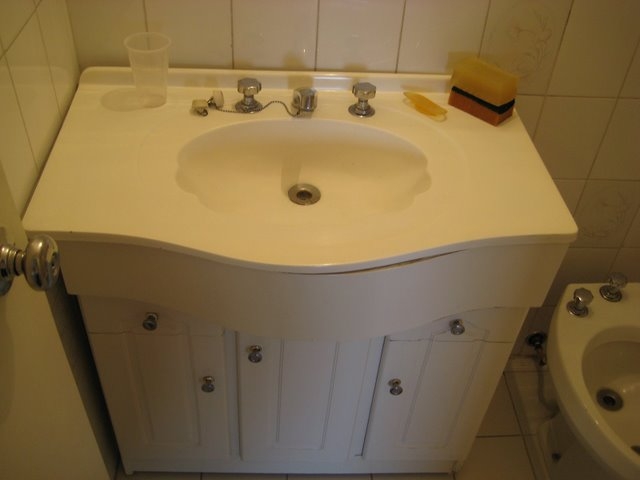
Room type: bathroom